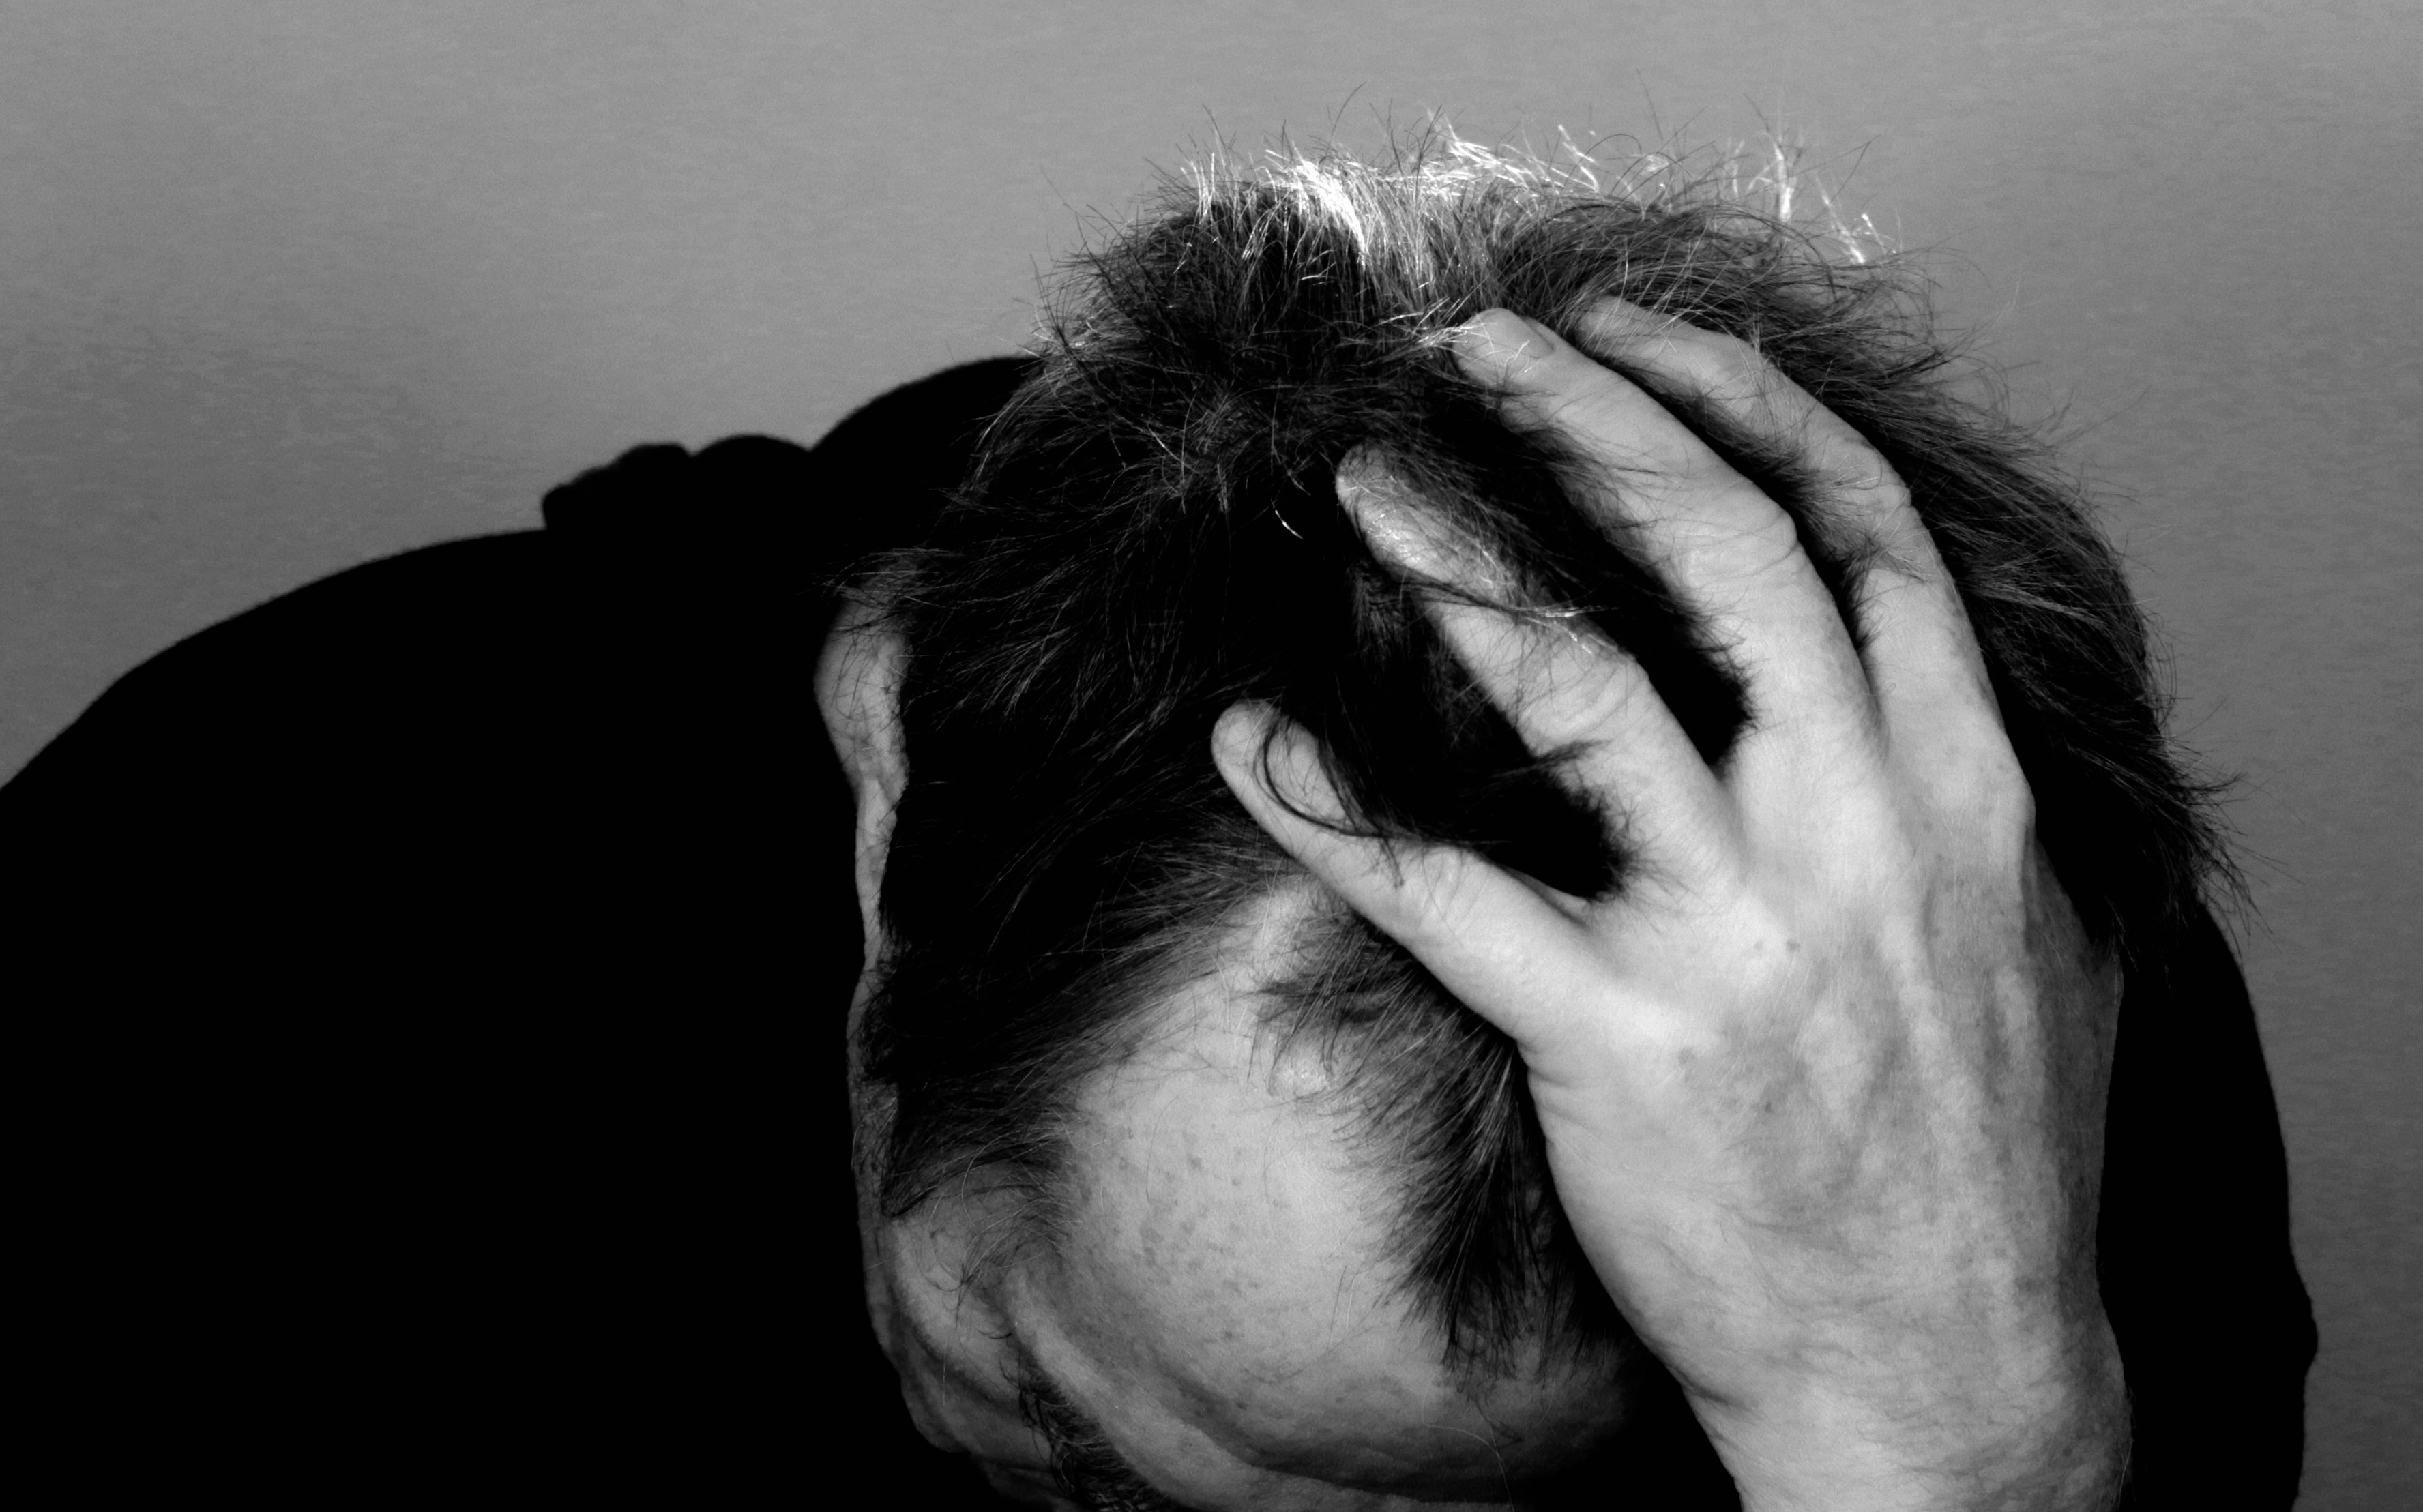
hand, man, black and white, white, photography, alone, heart, fur, sadness, human, black, ear, monochrome, skull, hairstyle, close up, sad, loneliness, psychology, eye, head, crisis, expression, emotional, dramatic, pain, organ, psyche, emotions, soul, closure, leave, emotion, depression, feelings, unhappy, despair, ego, therapy, psychiatry, ernst, interaction, disease, problems, being alone, psychotherapy, headaches, headache, burnout, frustration, exhausted, emotionally, kummer, monochrome photography, psychiatric, mentally, psycholgie, archetype, archetypes